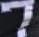
Number: 7